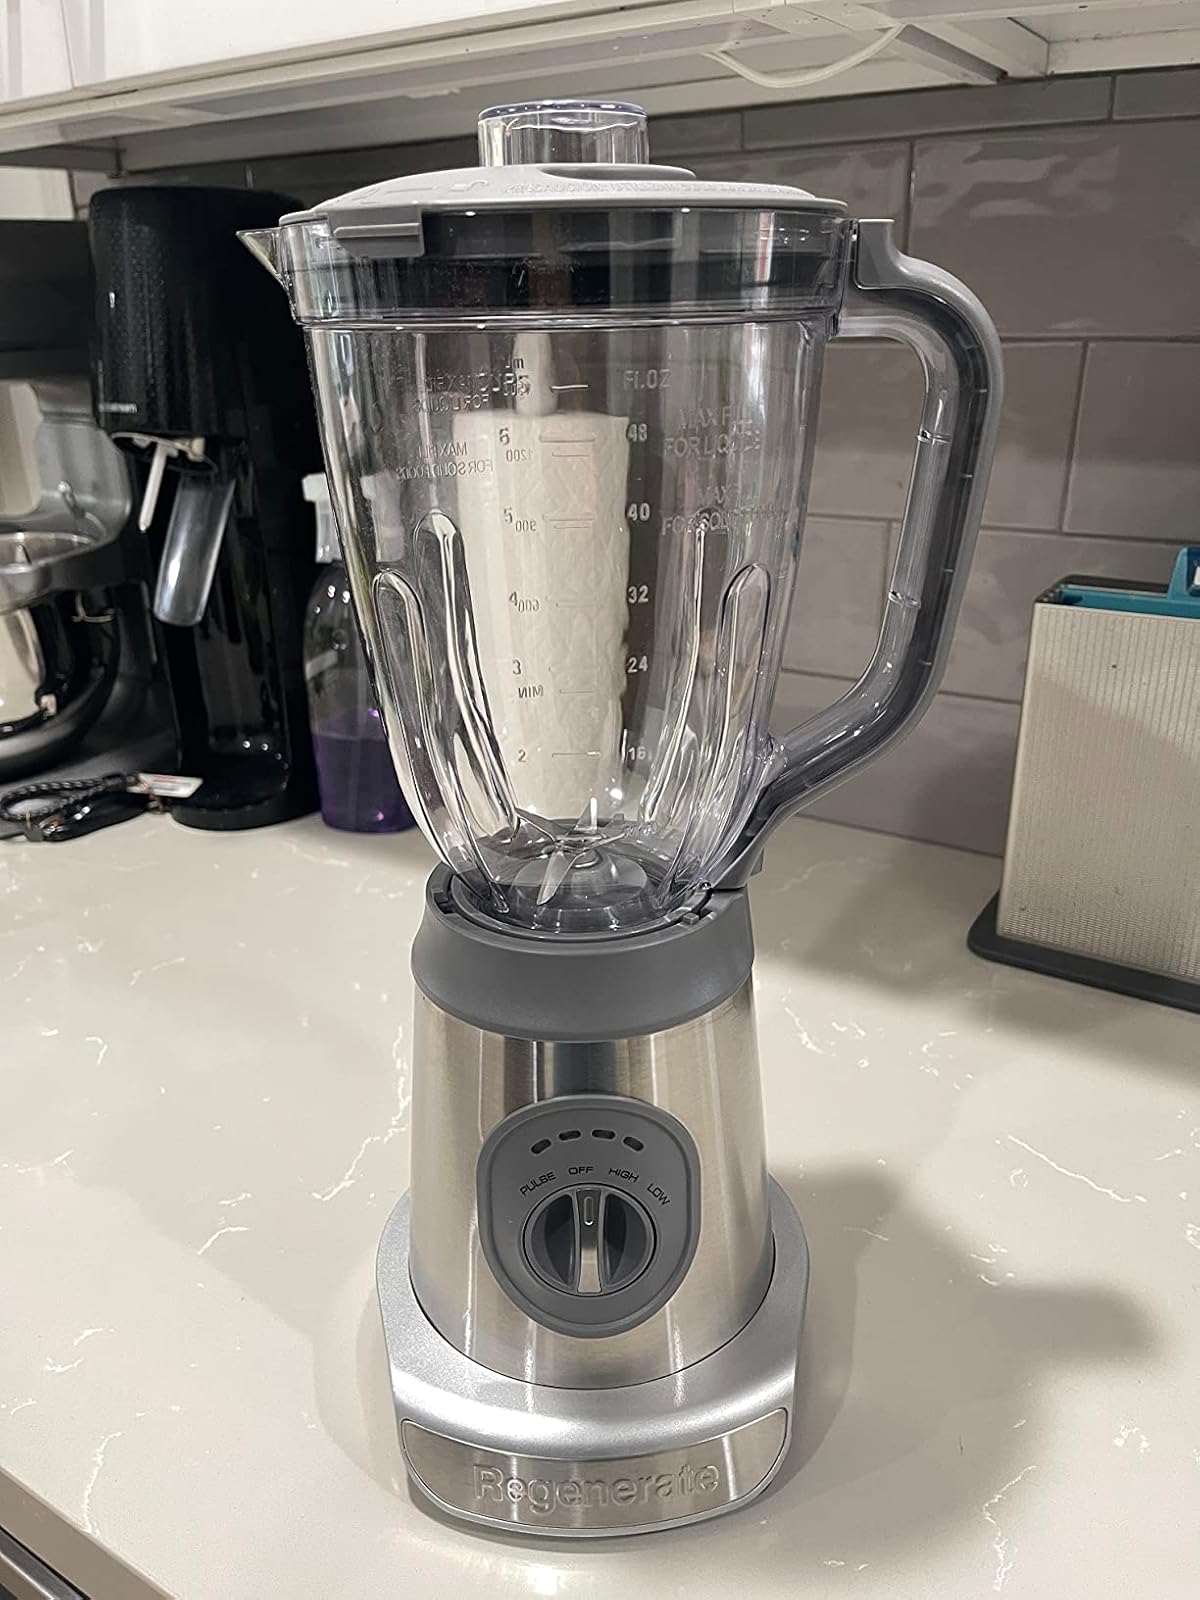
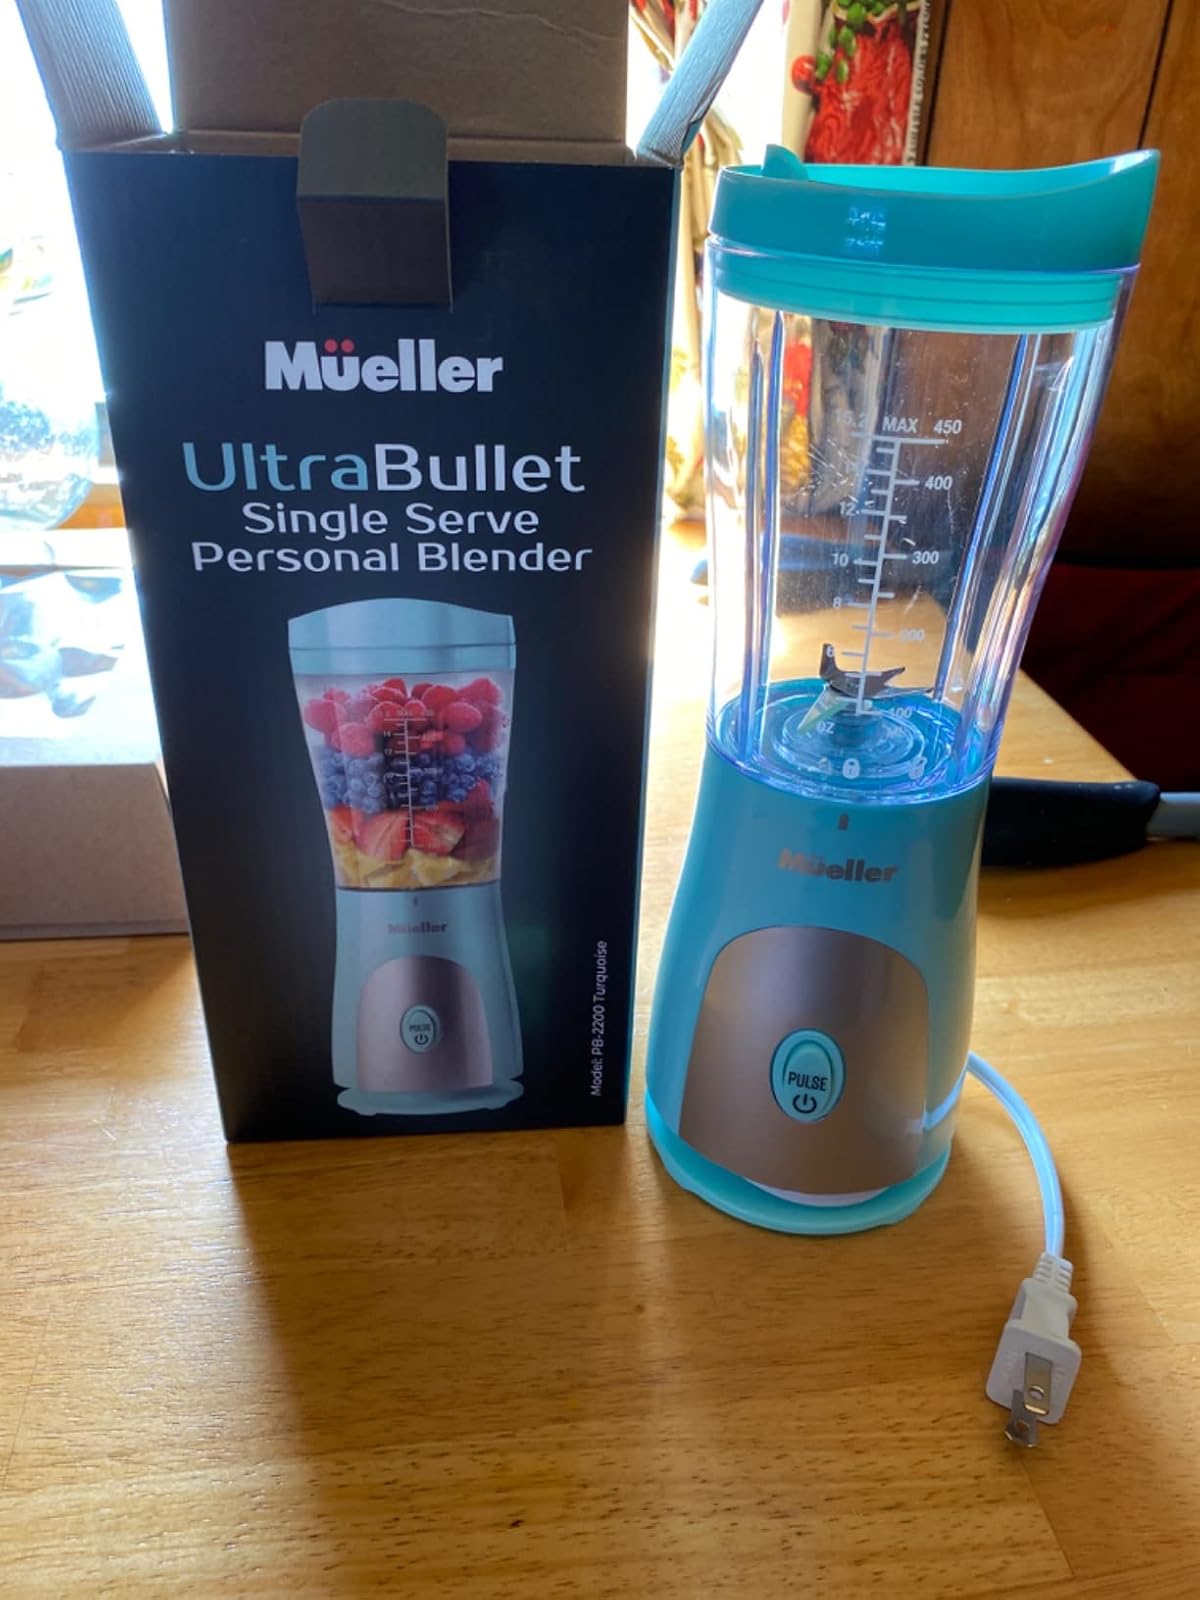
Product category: items_blender
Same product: no